Drought in Australia

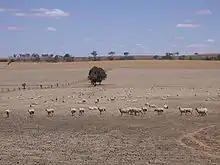
Dry paddocks in the Riverina region during the 2007 drought

Dry conditions began to emerge in south-eastern Australia during late 1996 and intensified during the strong 1997 El Niño event. Rainfall in 1998, 1999 and 2000 was closer to average, with isolated areas affected by rainfall well below average.